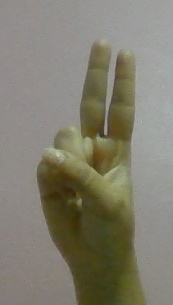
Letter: taa